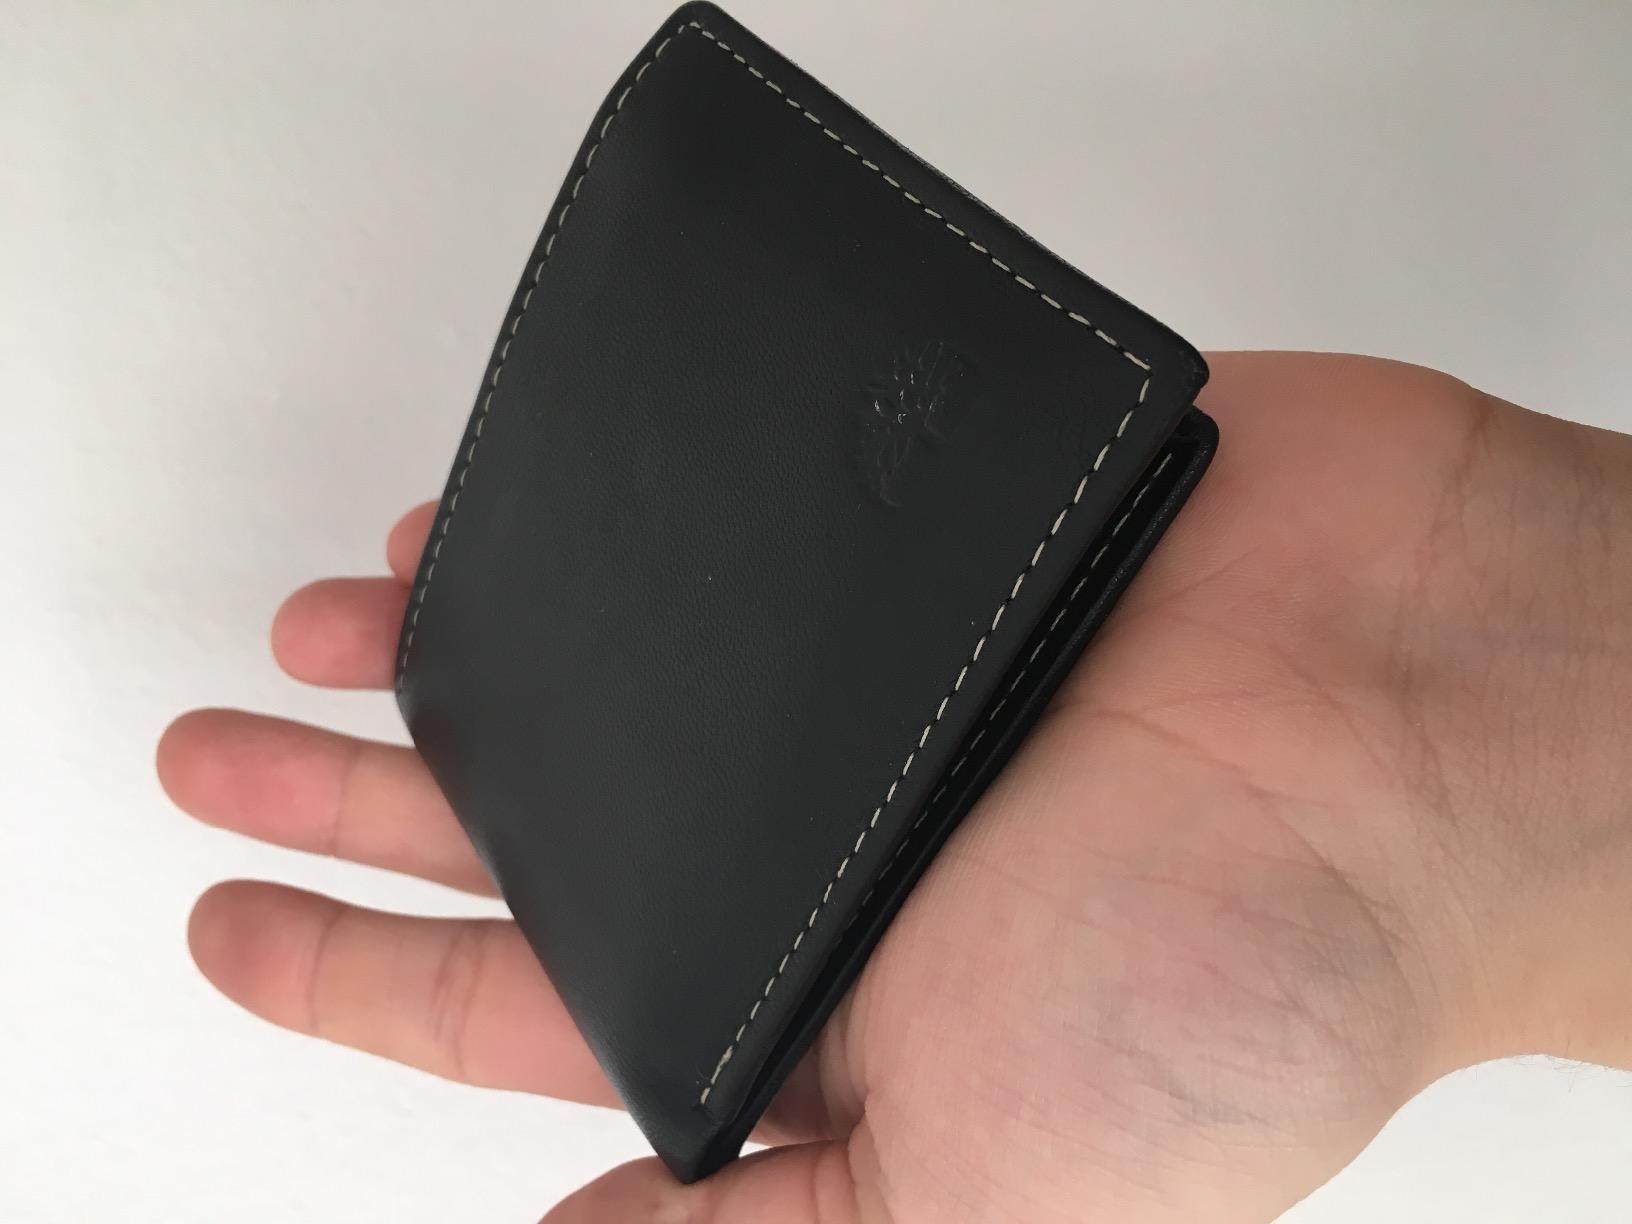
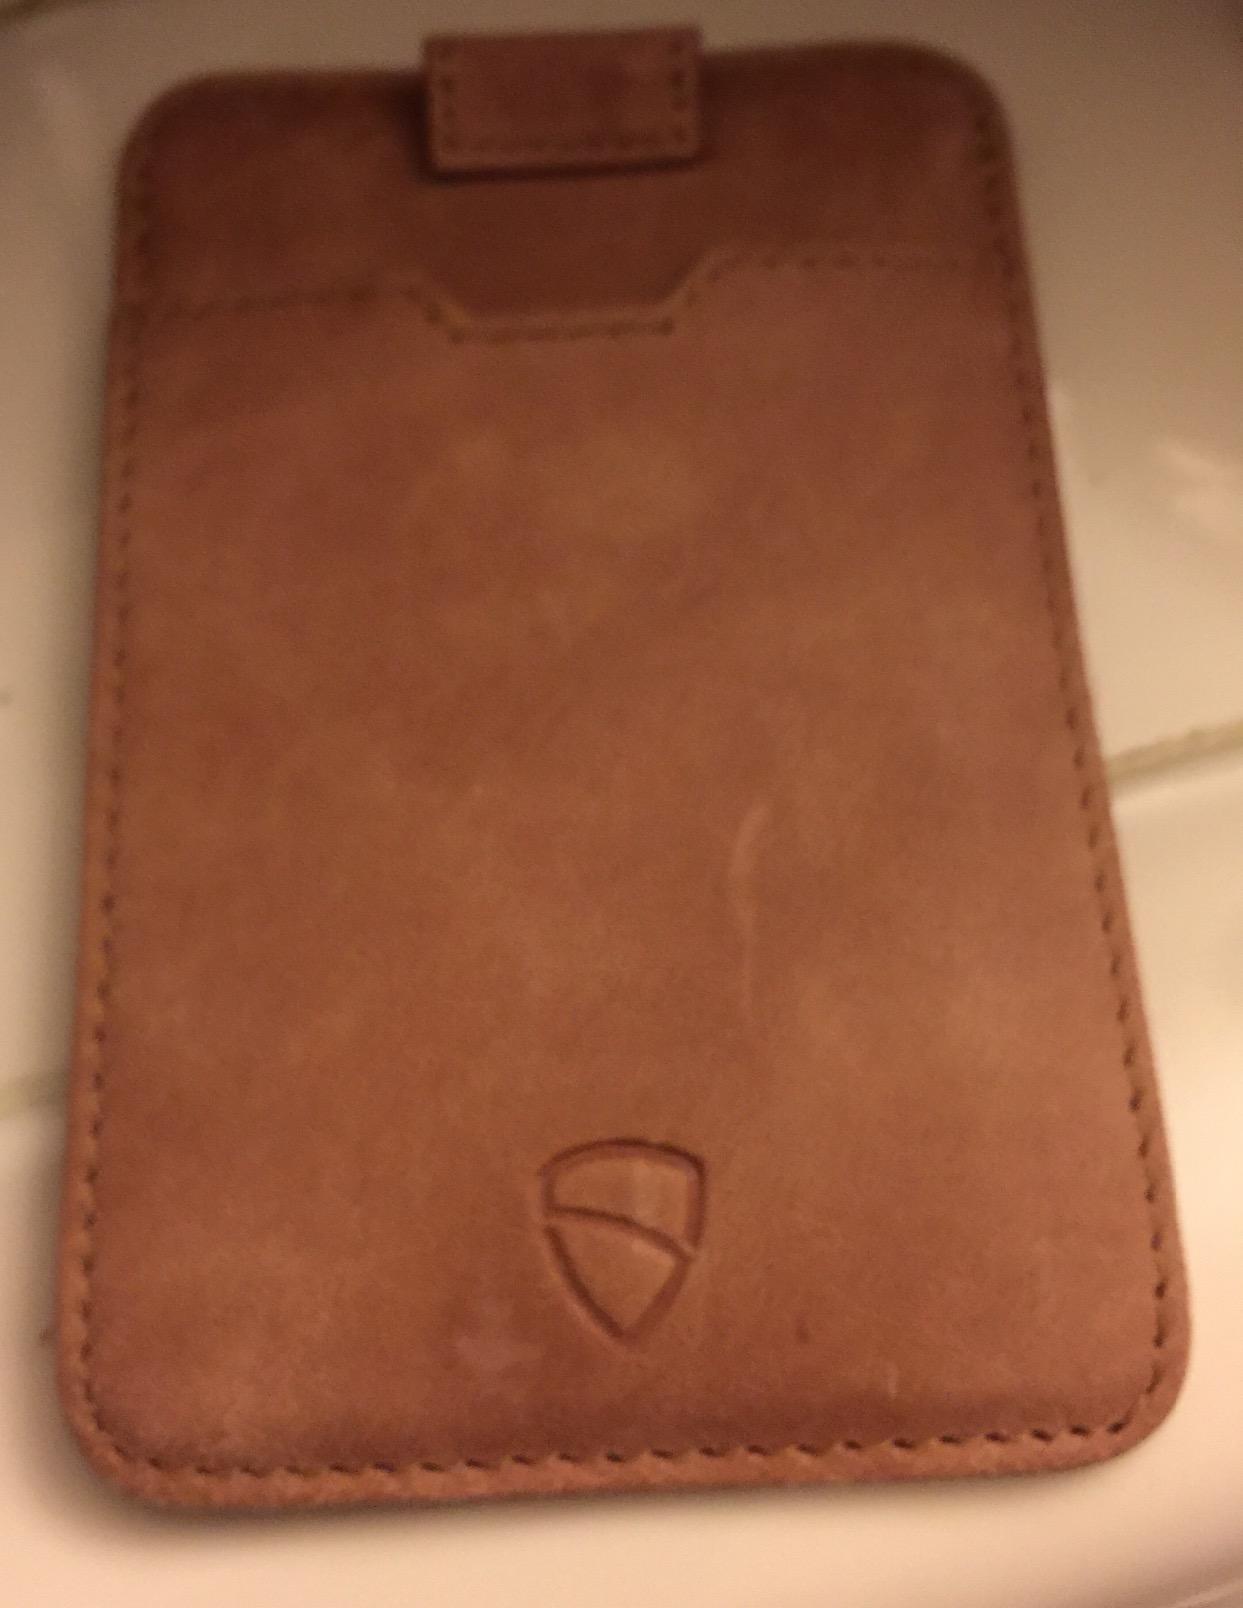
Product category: accessories_wallet
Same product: no